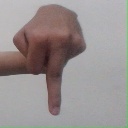
अक्षर: प